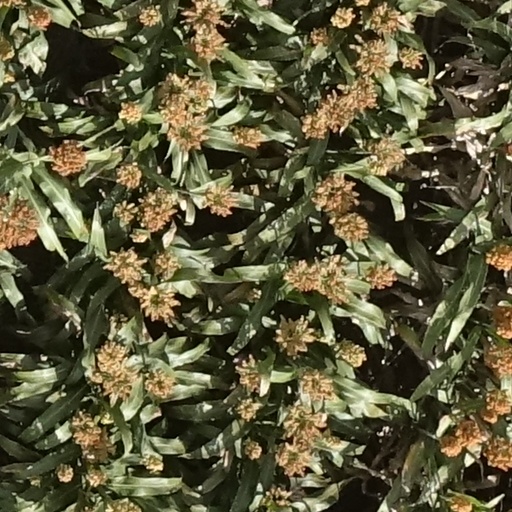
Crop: sorghum